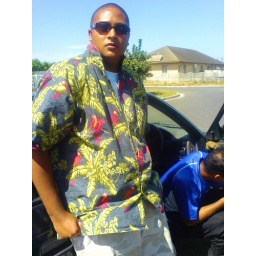
baby in parrot shirt